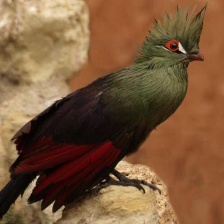
Species: GUINEA TURACO
Scientific name: TAURACO PERSA